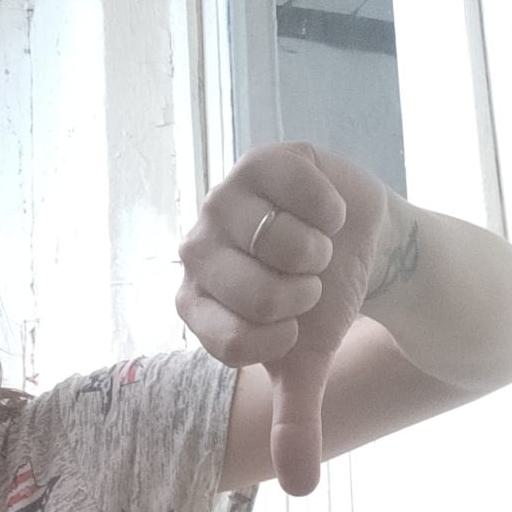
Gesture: dislike